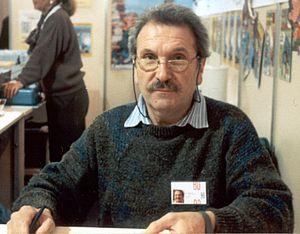
Jean Tabary, né le 5 mars 1930 à Stockholm, en Suède, et mort le 18 août 2011 à Pont-l'Abbé-d'Arnoult, est un auteur de bande dessinée français.